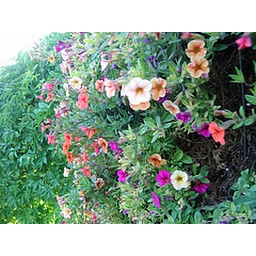
Million Bells. Annual flower in moist, well-drained soil. Good for planters and baskets with many cultivars. Looks like petunias.